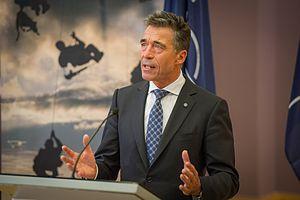
Le Danemark, en forme longue le royaume de Danemark ou le royaume du Danemark, est un pays d’Europe du Nord et de Scandinavie, dont le territoire métropolitain est situé au sud de la Norvège, de laquelle il est séparé par le Skagerrak ; au sud-sud-ouest de la Suède, le Kattégat faisant office de frontière naturelle avec cette dernière ; et au nord de l'Allemagne, seul pays avec lequel il partage une frontière terrestre. Sa capitale est Copenhague.